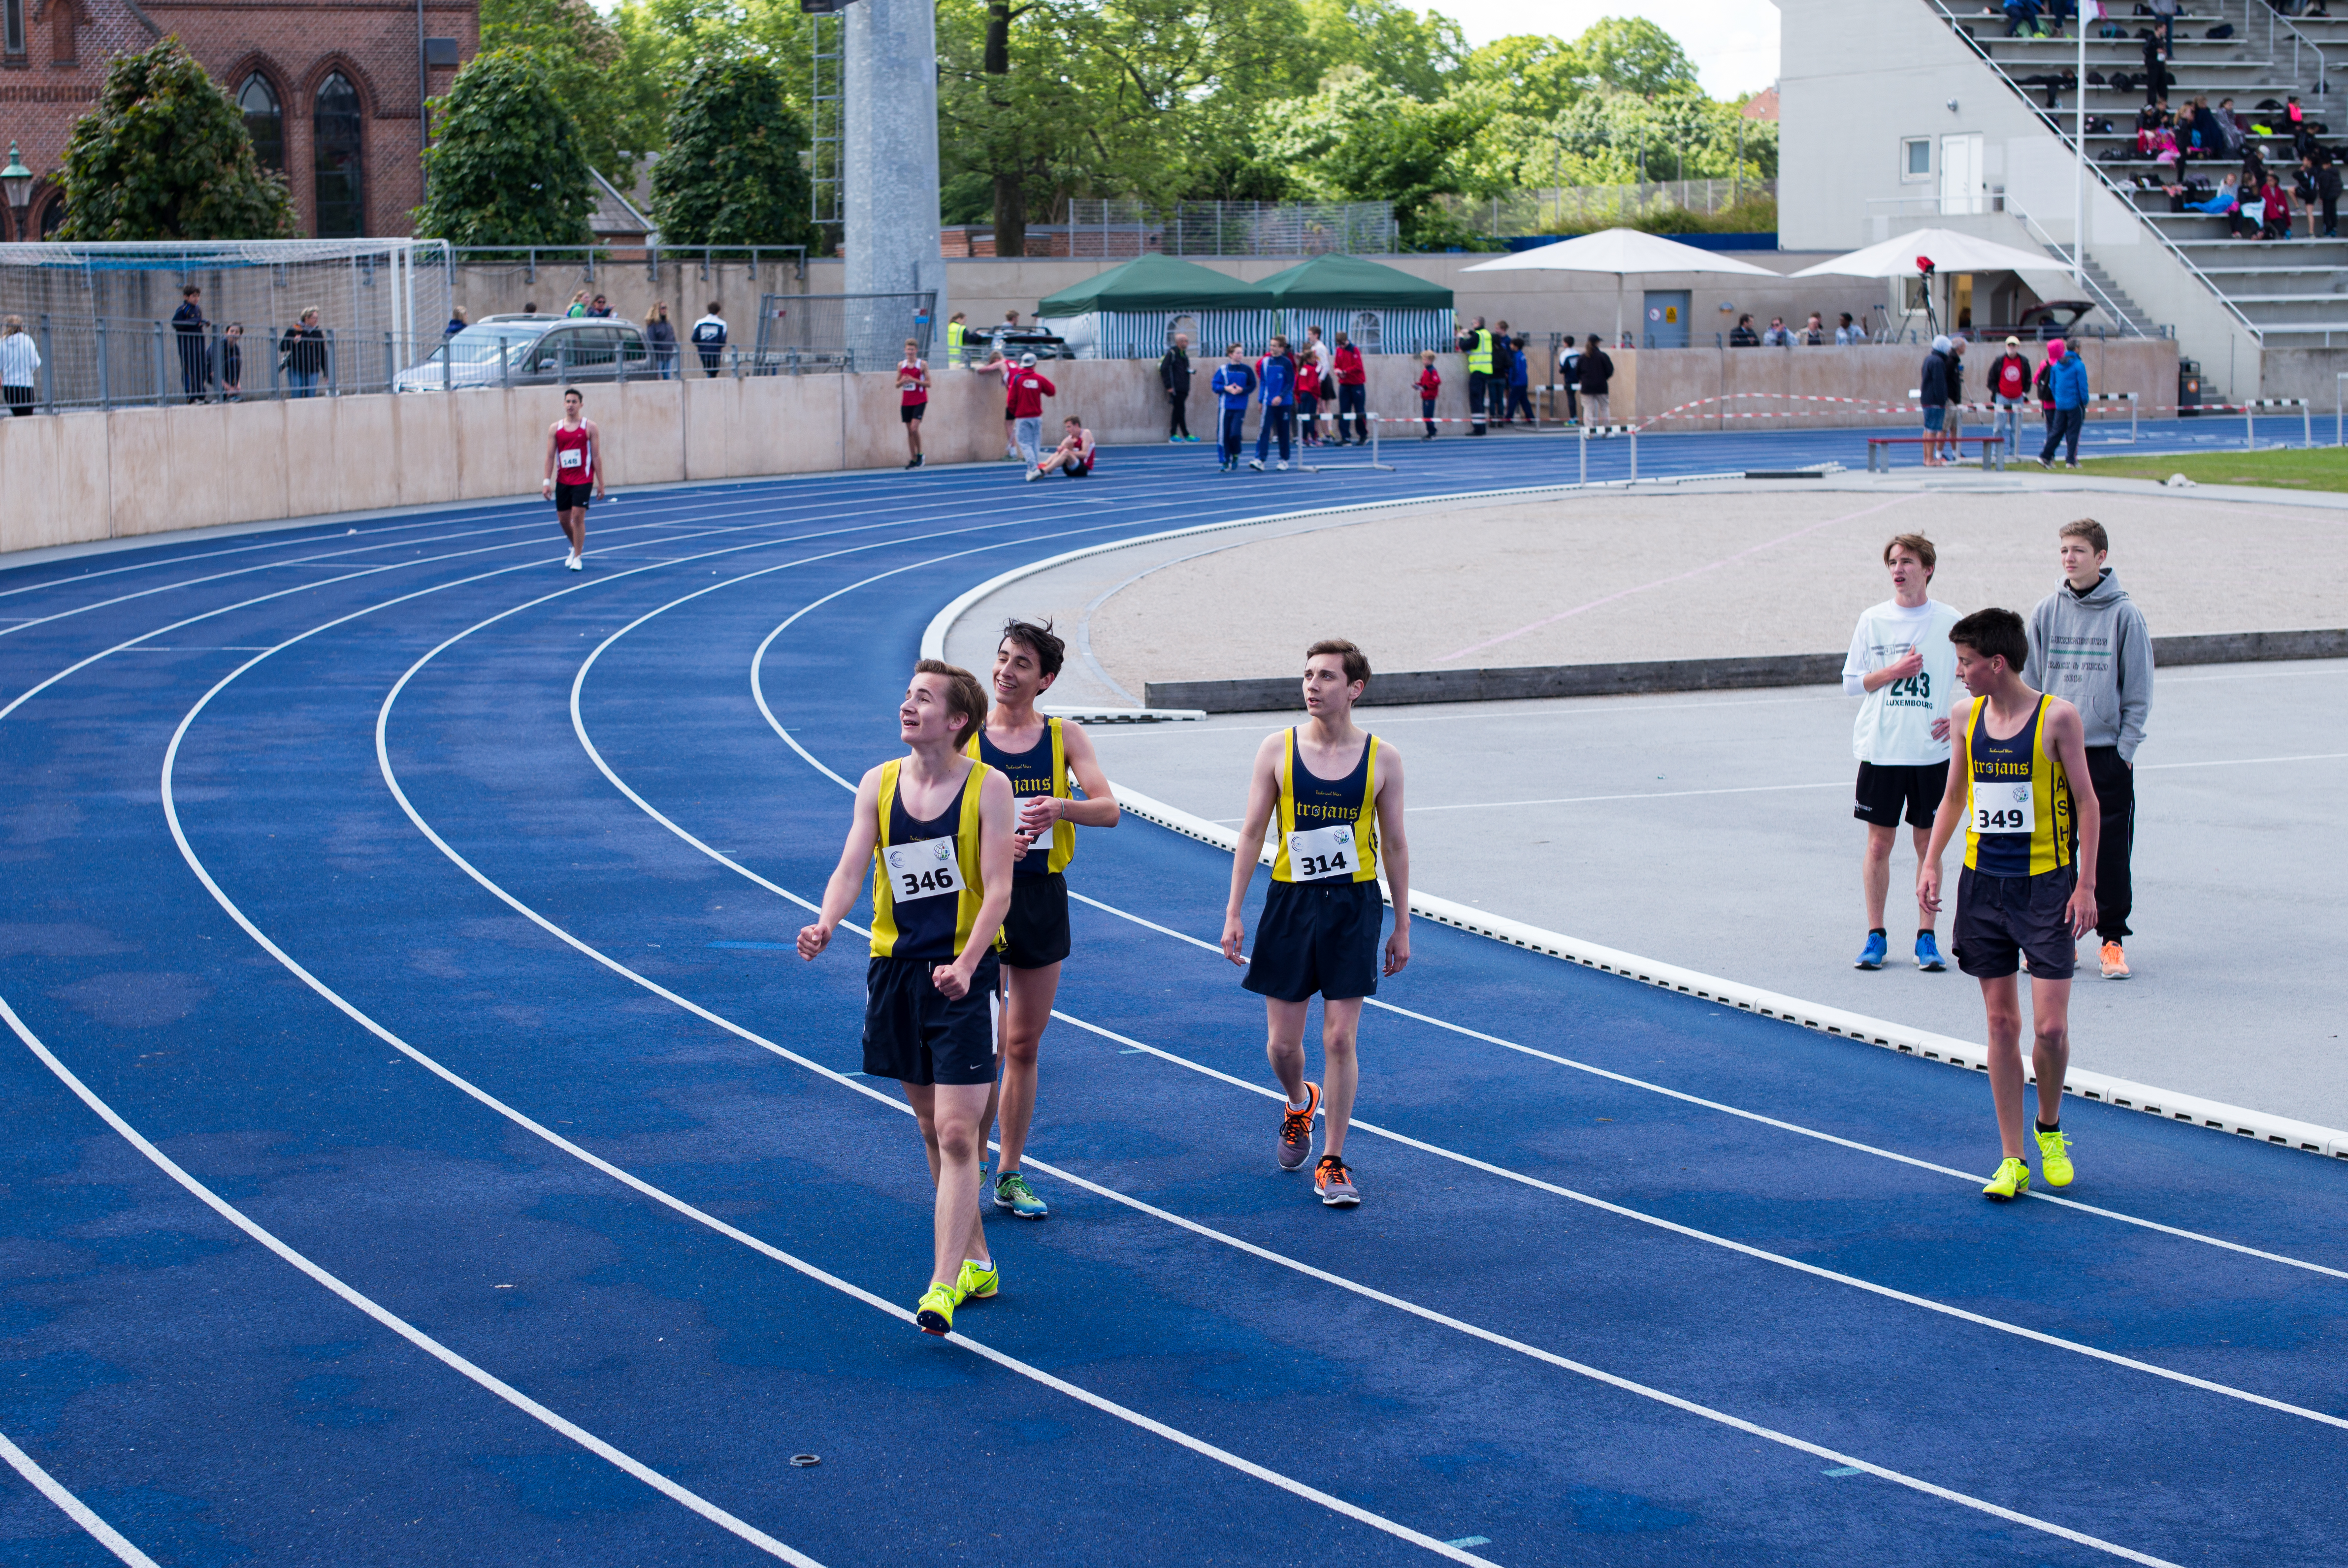
running, sports, endurance, athletics, sprint, human action, track and field athletics, middle distance running, 800 metres, 4 100 metres relay